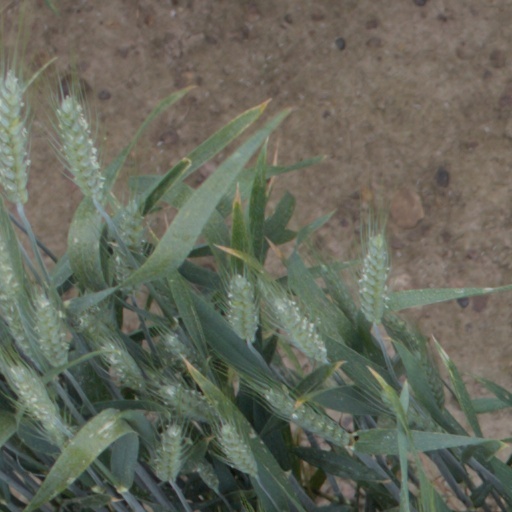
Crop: wheat